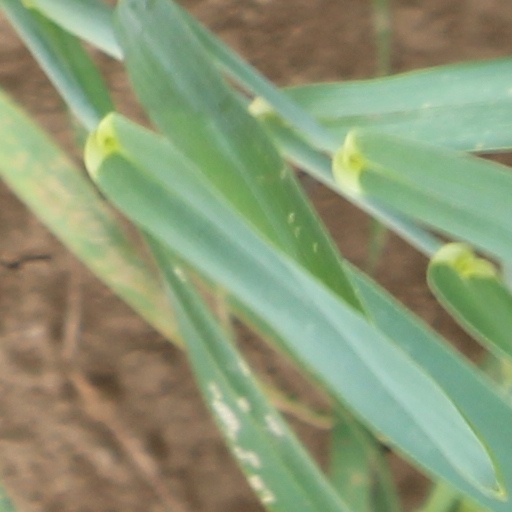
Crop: wheat